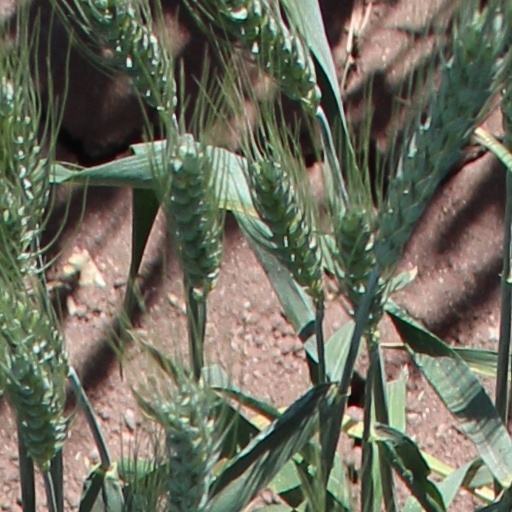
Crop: wheat